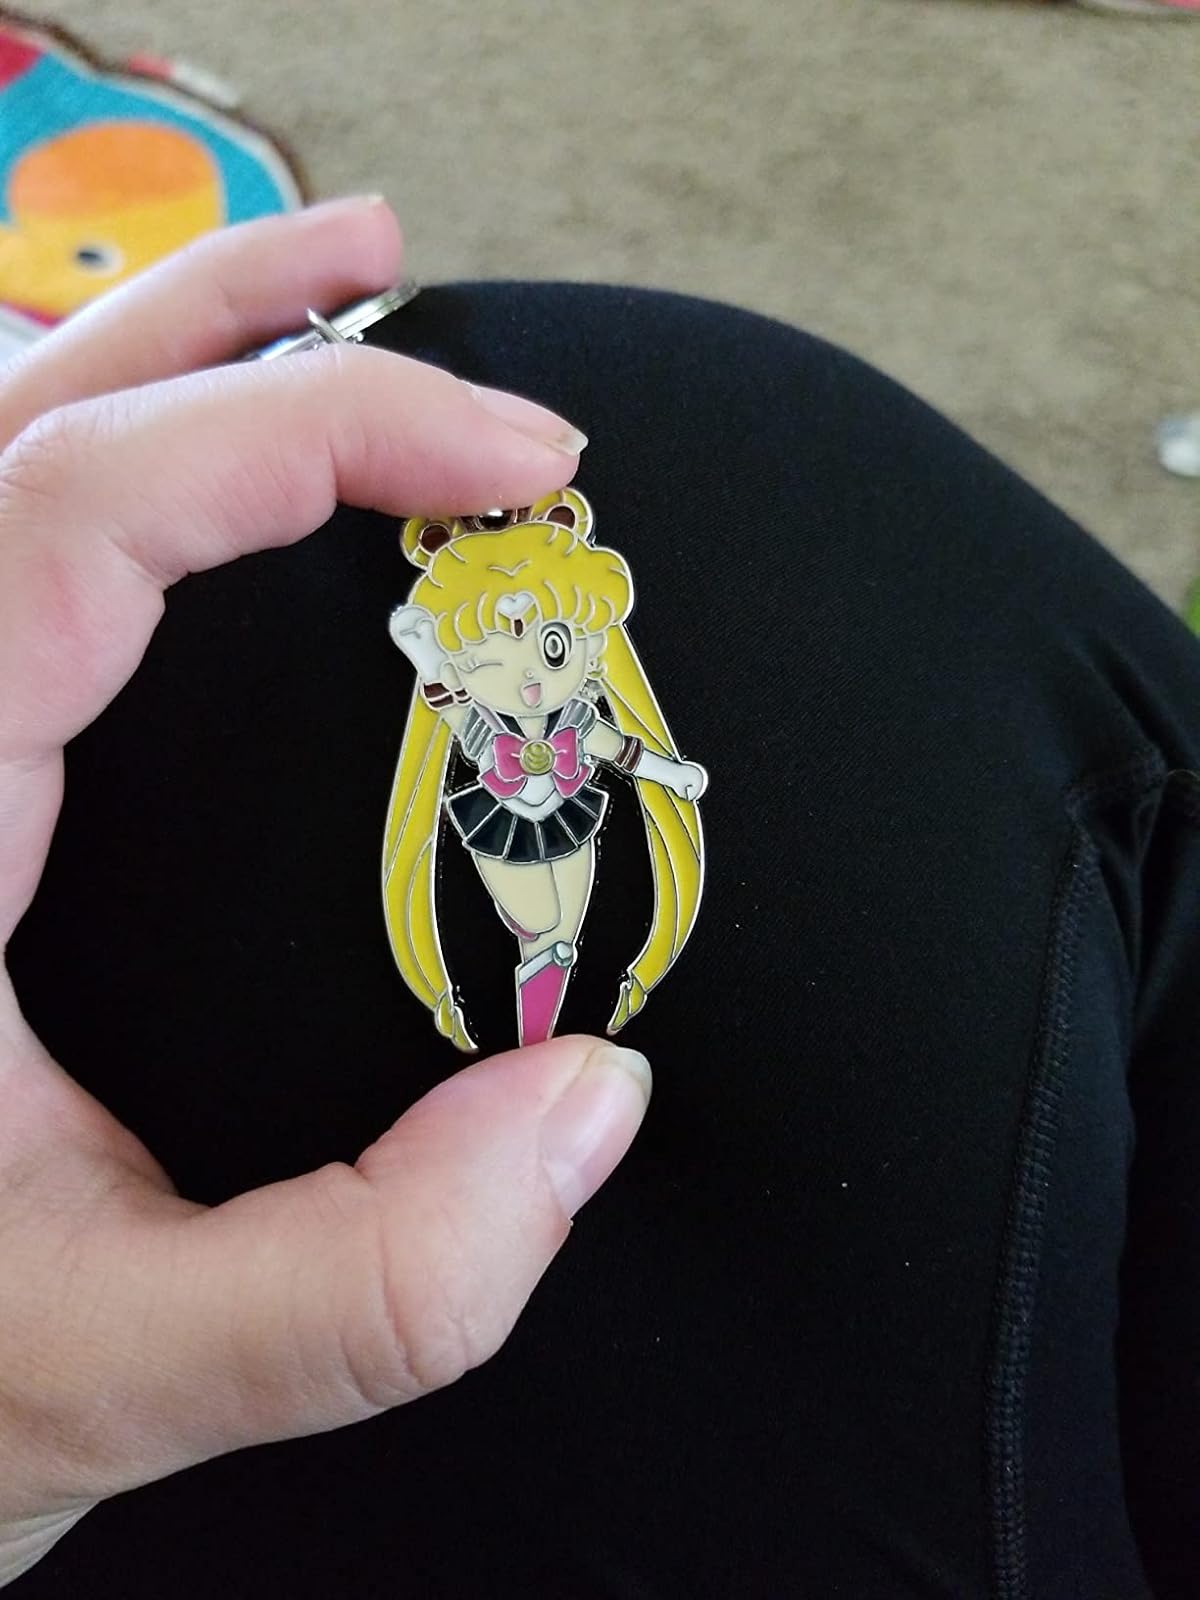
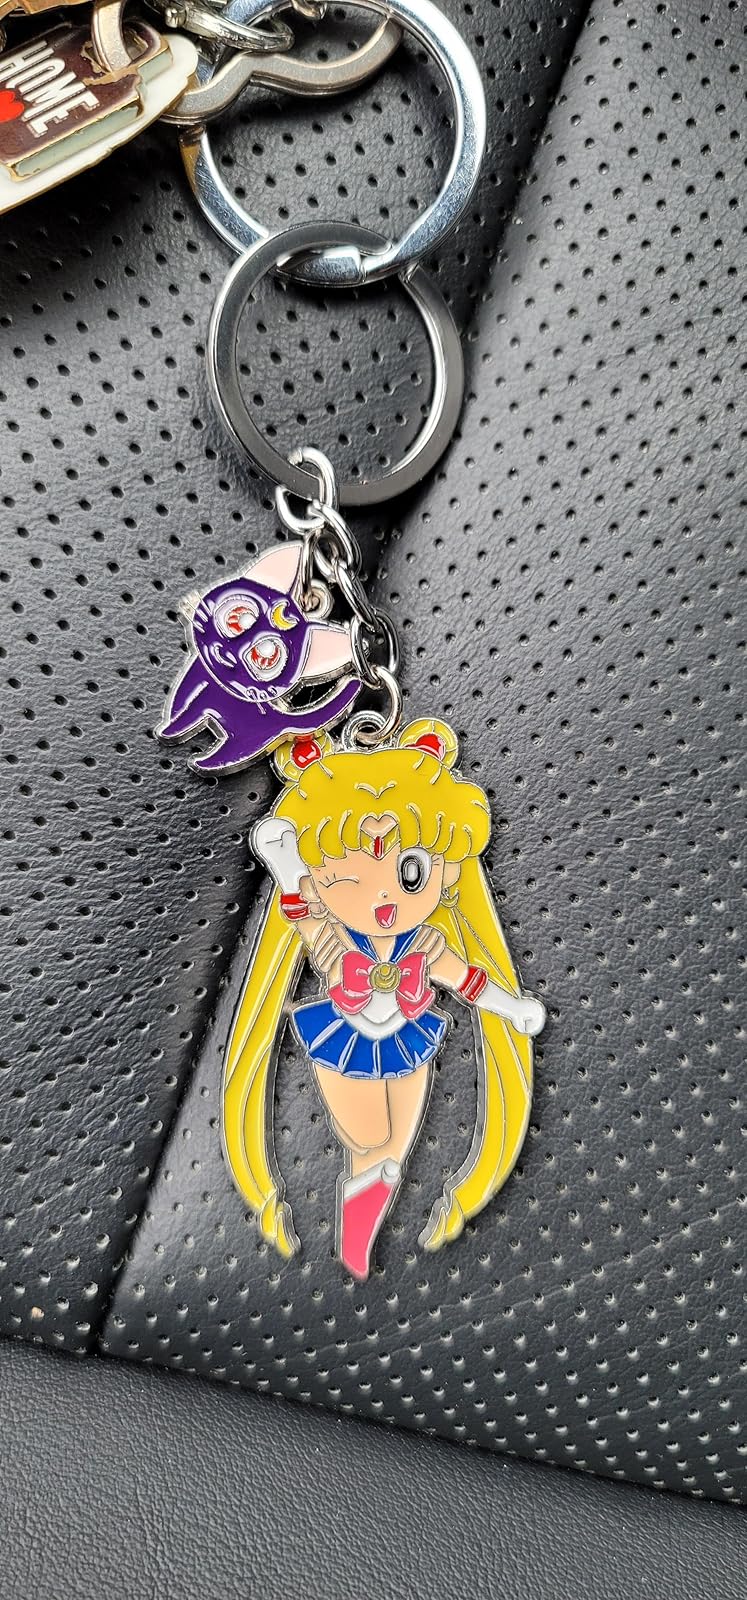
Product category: accessories_keychain
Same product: yes